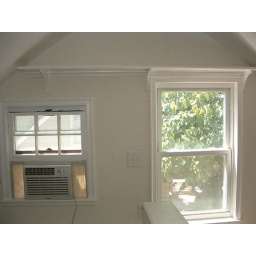
brand new window unit and another in the bedroom